Order of Mono

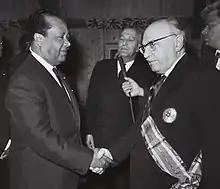
Nicolas Grunitzky decorating Zalman Shazar 1964

The five grades of the Order of Mono are Grand Cross, Grand Officer, Commander, Officer and Knight, and only a limited number of Togolese citizens can be appointed to, and hold, each grade at any one time. The grade of Knight is limited to 1000 Togolese, 500 for Officer, 100 for Commander, 50 for Grand Officer and 10 for Grand Cross. Honorary awards, given to foreign nationals, do not count towards these limits.